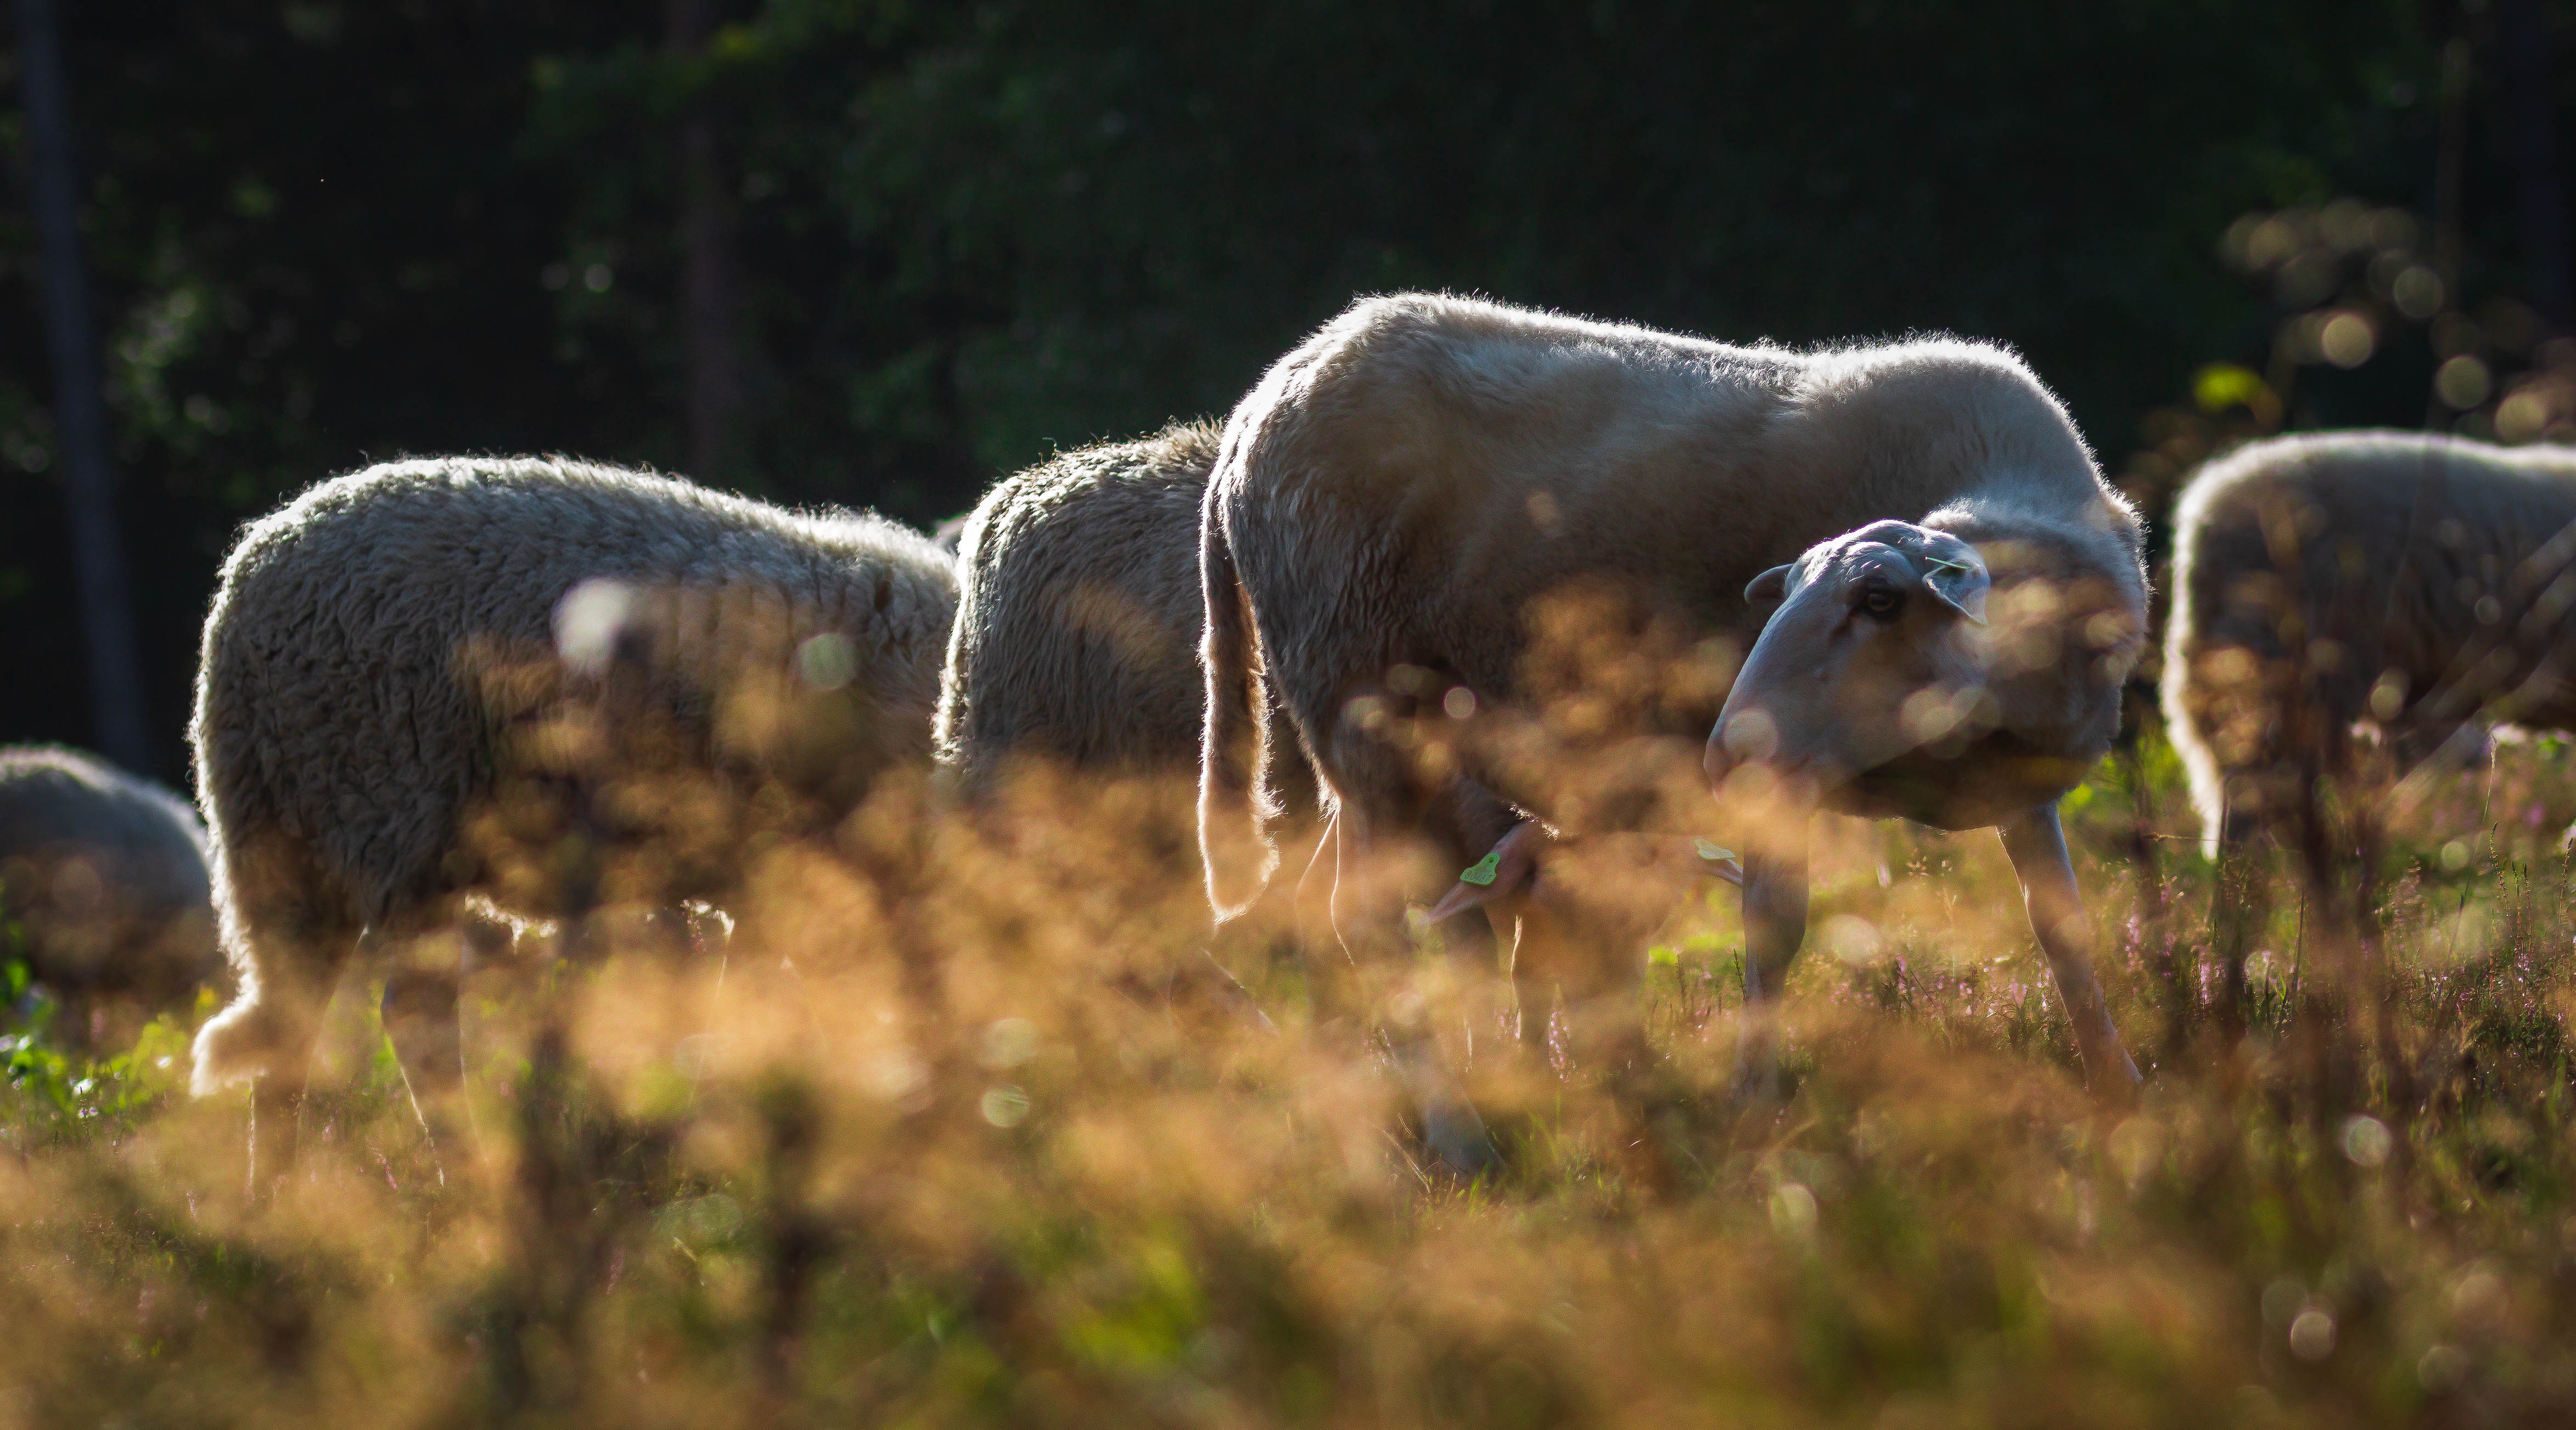
sheep, early, morning, wildlife, grass, tree, plant